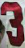
Number: 3